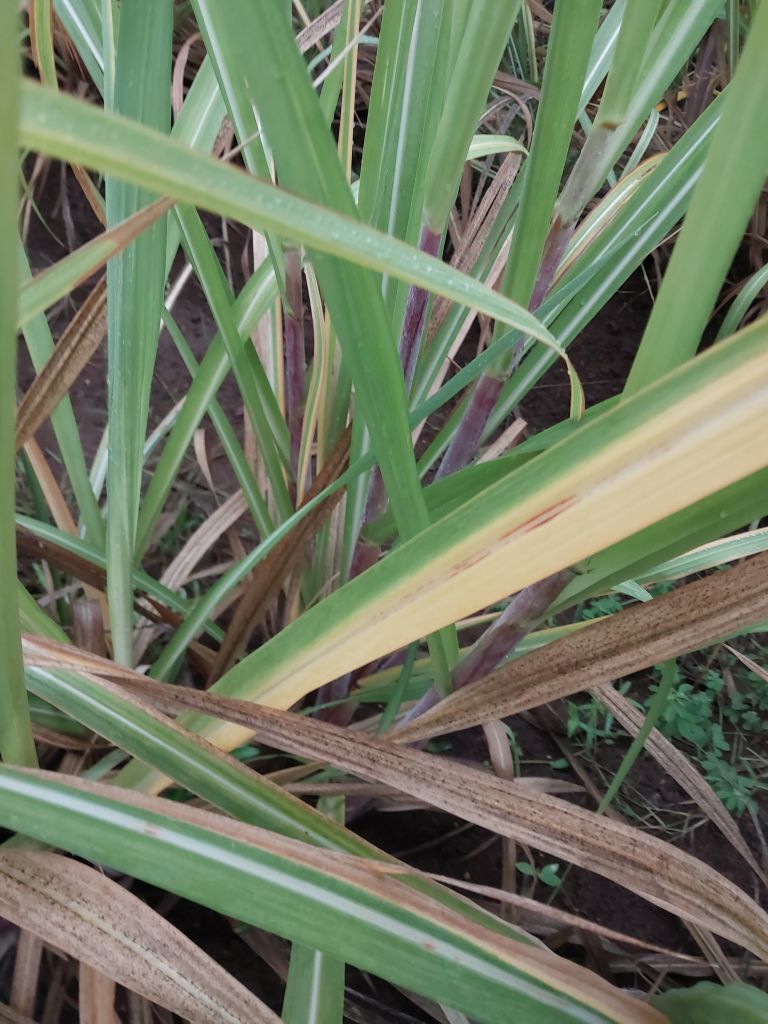
Label: Yellow Leaf